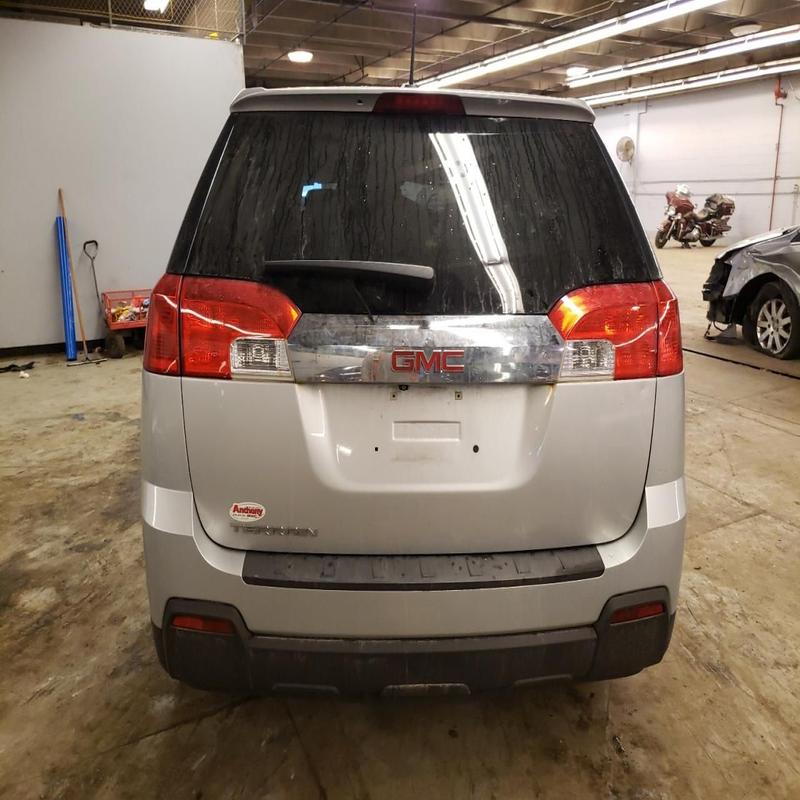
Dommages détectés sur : plaque d'immatriculation arrière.
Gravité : mineur